Callum Hudson-Odoi

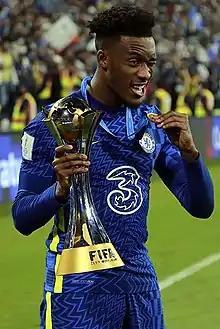
Hudson-Odoi with the FIFA Club World Cup trophy in 2022

On 23 October 2021, Hudson-Odoi scored his first goal of the season in Chelsea's 7–0 win against Norwich City.